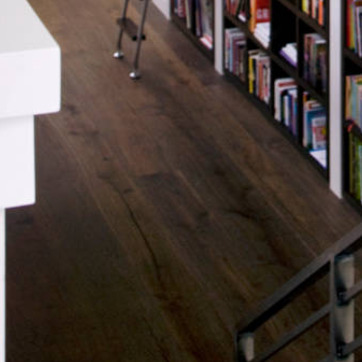
Material: wood